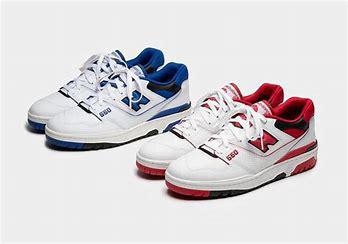
Brand: New
Model: Balance 550